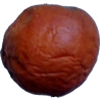
Label: apples